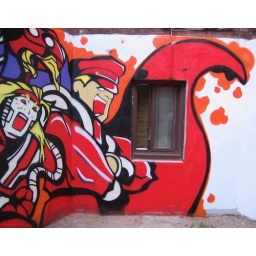
apparently legal - behind funeral home (1 street west of, actually) near Girouard Park